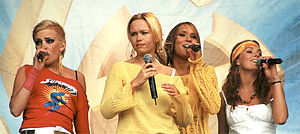
EyeQ
EyeQ til koncert. Fra venstre: Louise Lolle, Trine Jepsen, Sofie Hviid og Julie Næslund.
EyeQ var en dansk popgruppe, der vandt den første udgave af tv-programmet Popstars på TV 2 i 2001. Gruppen bestod af Trine Jepsen, Louise Lolle, Sofie Hviid og Julie Næslund.